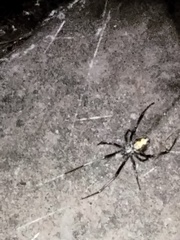
Species: Lactrodectus_hesperus